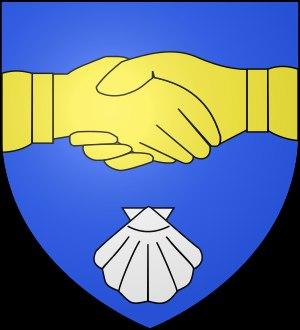
Une poignée de main est un geste de communication effectué le plus souvent en guise de salutation mais qui peut également être une signification de remerciement ou d'accord.
FOI est un sigle qui peut désigner :